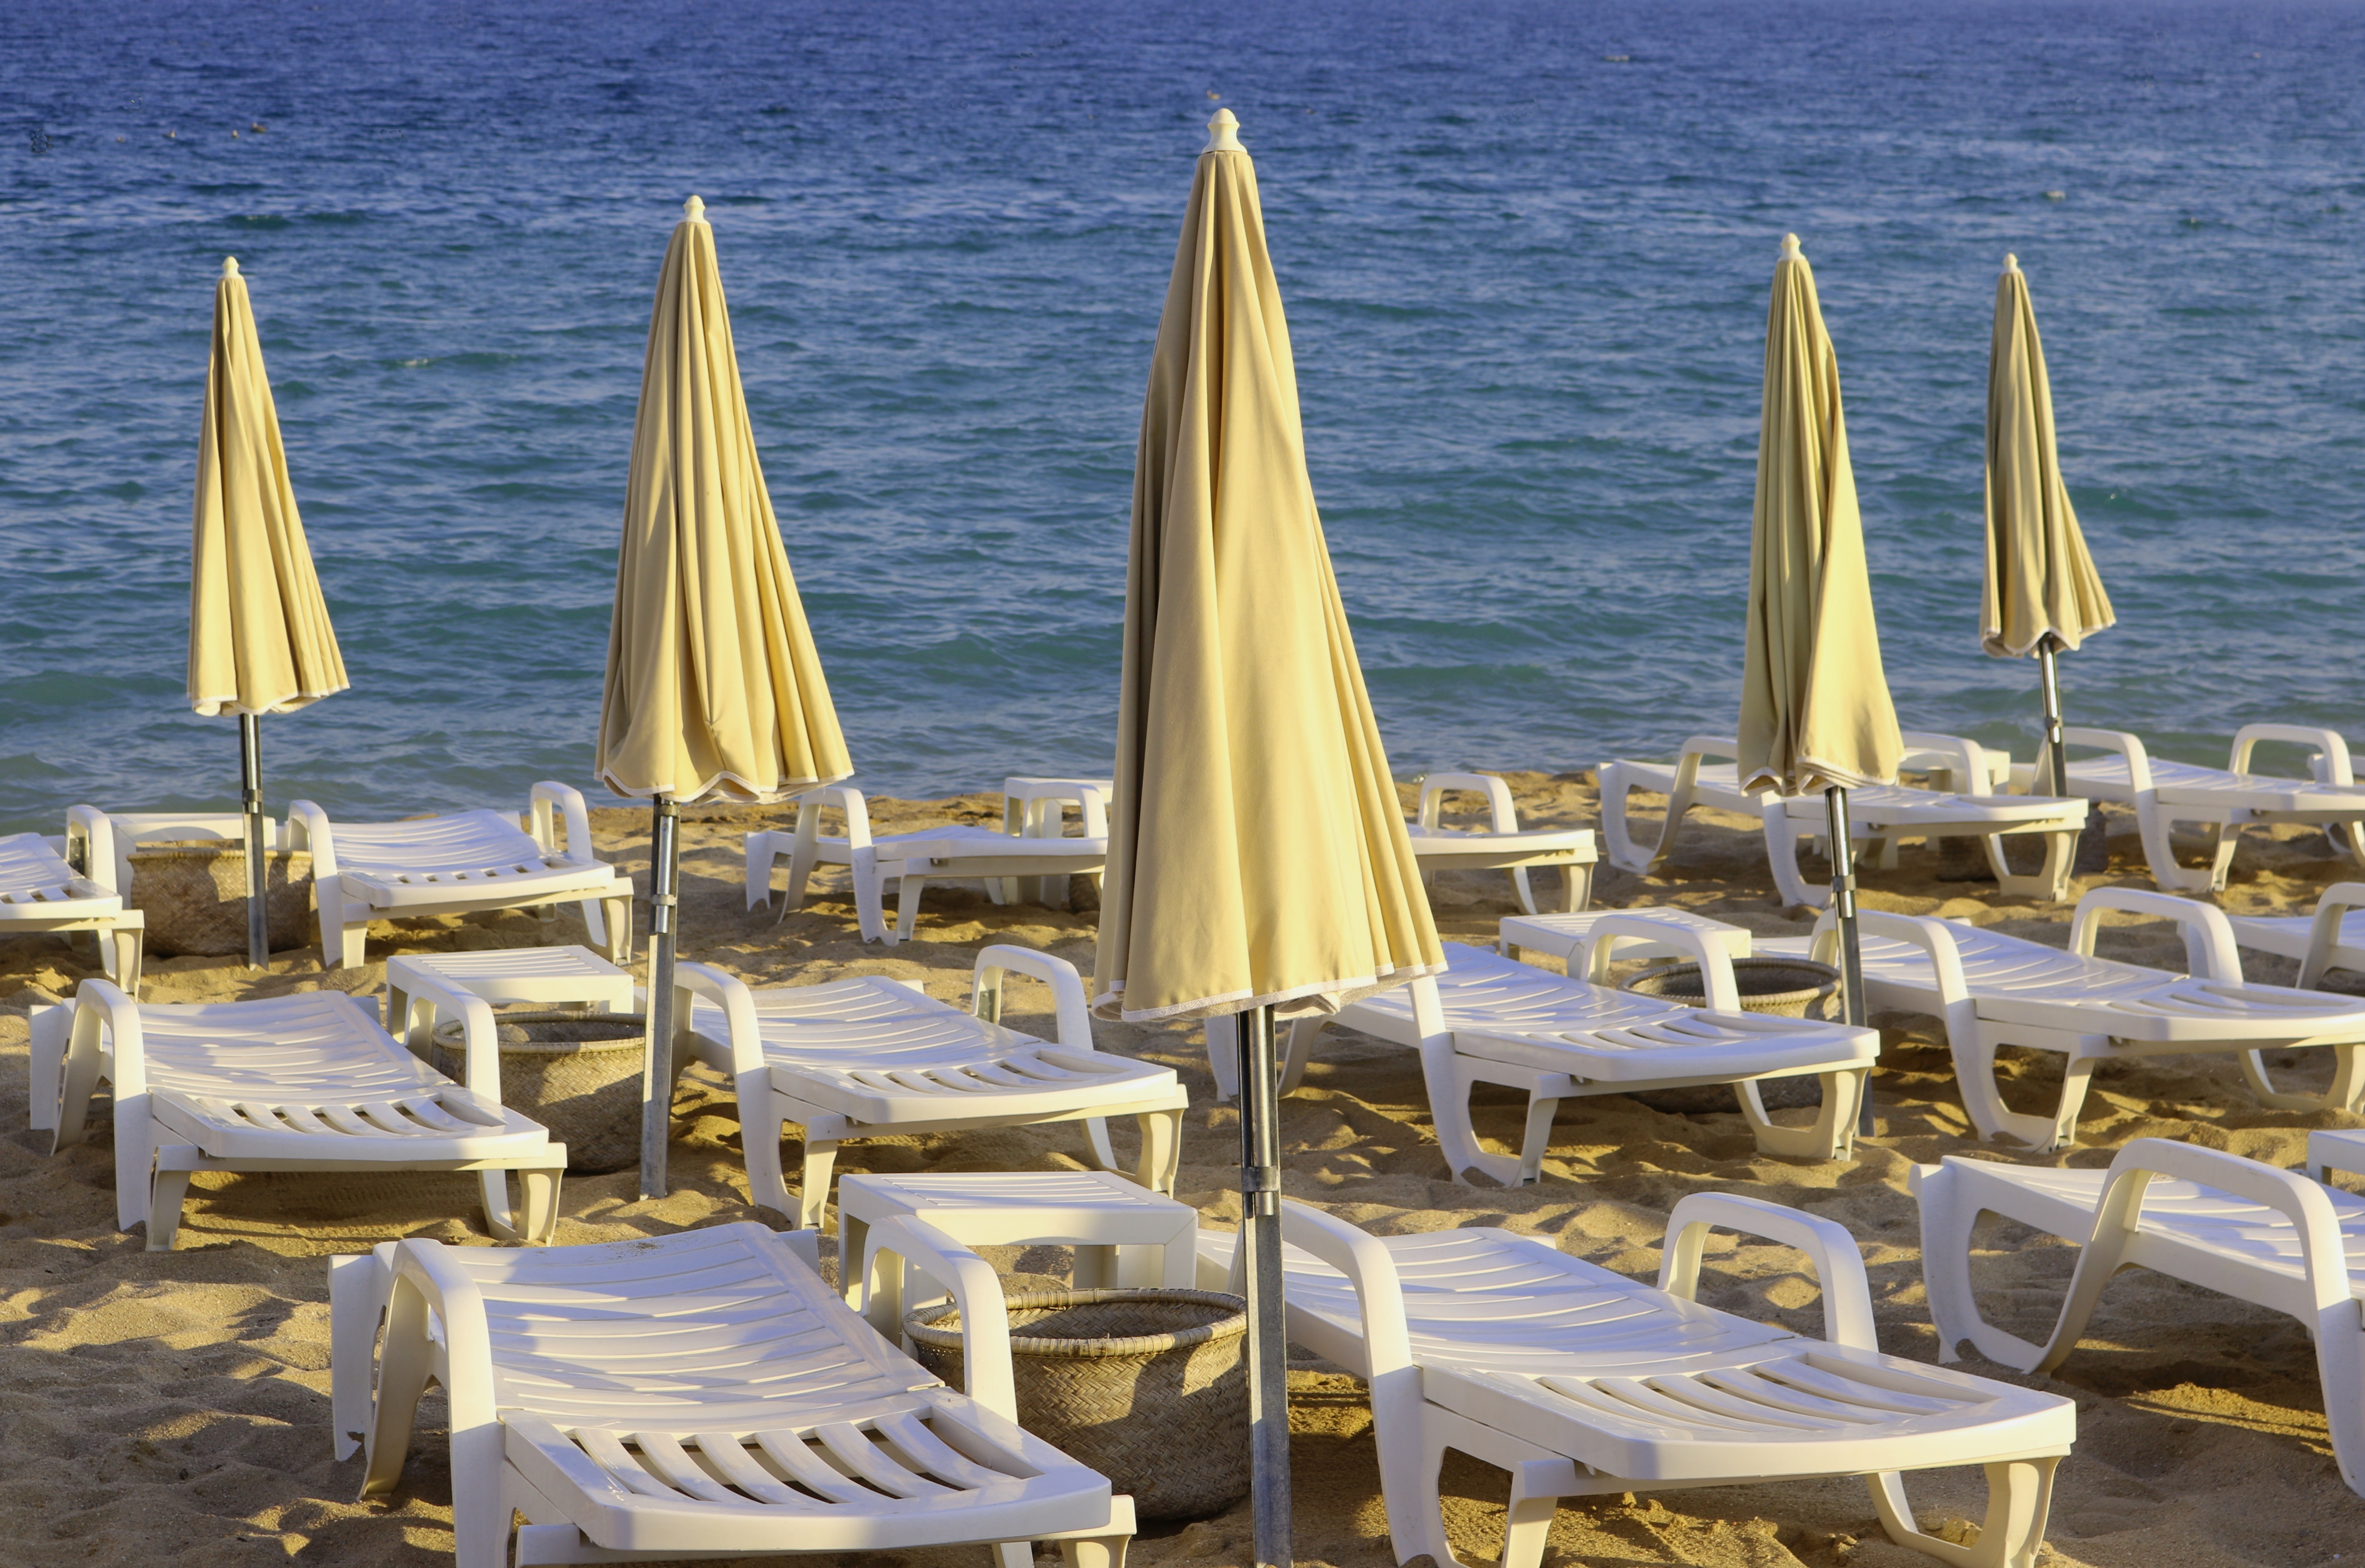
beach, sea, coast, water, sand, dock, boat, vehicle, yacht, marina, beach water, by the sea